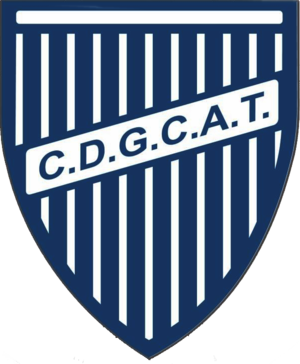
Godoy Cruz Antonio Tomba
Godoy Cruz Antonio Tomba er en argentinsk fodboldklub fra byen Godoy Cruz. Klubben spiller i landets bedste liga, Primera División de Argentina, og har hjemmebane på stadionet Estadio Feliciano Gambarte. Klubben blev grundlagt den 1. juli 1921, det er en af de mest anerkendte klubber i det indre af landet.